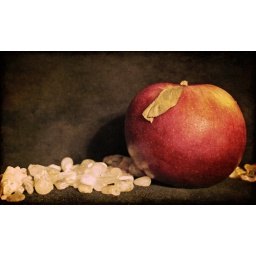
stones under apple